Karlshorst

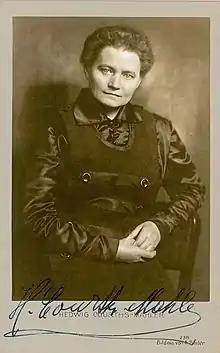
Hedwig Courths-Mahler around 1900

The engineer Georg Knorr (1859–1911), is buried at the Karlshorst cemetery.